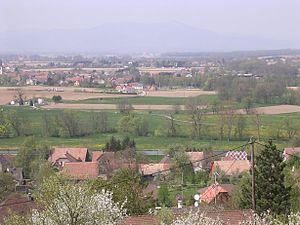
Heidwiller est une commune française de l'aire urbaine de Mulhouse, située dans le département du Haut-Rhin, en région Grand Est.